Rygar: The Legendary Adventure

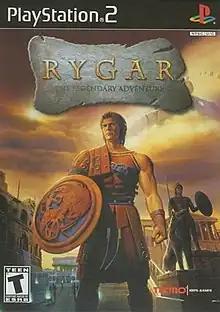
North American cover art

is a 2002 action-adventure video game developed and published by Tecmo for the PlayStation 2. It is loosely based on Tecmo's 1986 arcade game "Rygar" and its 1987 NES port. It was released in North America in November 2002, in Japan in December 2002 and in Australasia and Europe in May 2003, published by Wanadoo Edition. In 2009, it was remastered for the Wii by Team Tachyon as it was published by Tecmo in Japan in December 2008 and in North America in February 2009. It was released in Australasia and Europe in April and July 2009, respectively, published by Rising Star Games.